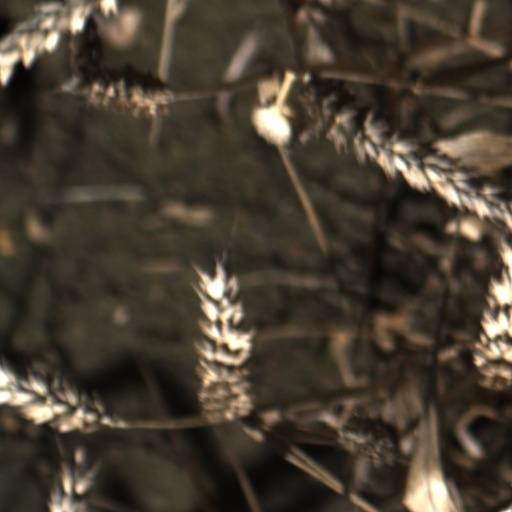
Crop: wheat